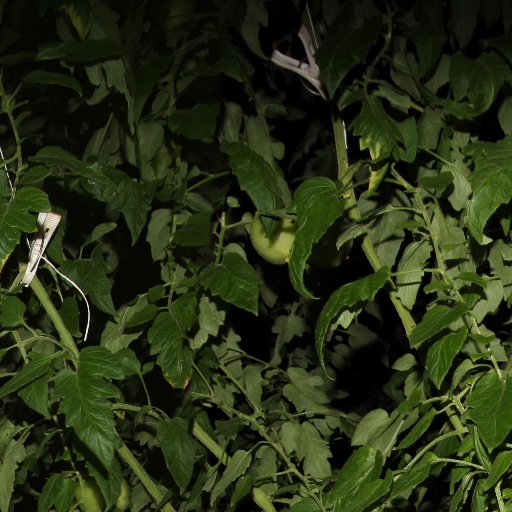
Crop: tomato